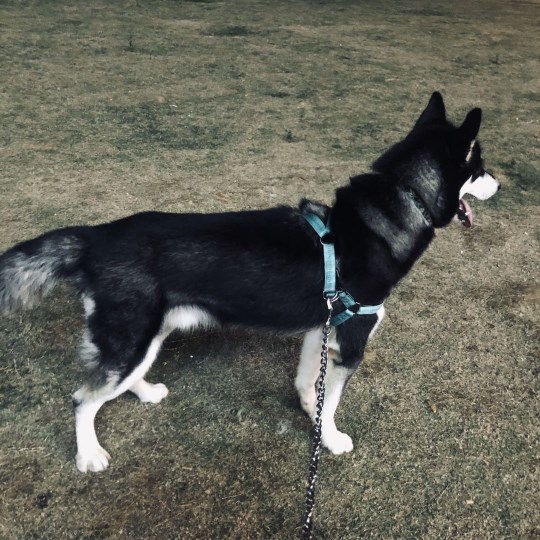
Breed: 1160-n000003-Siberian_husky